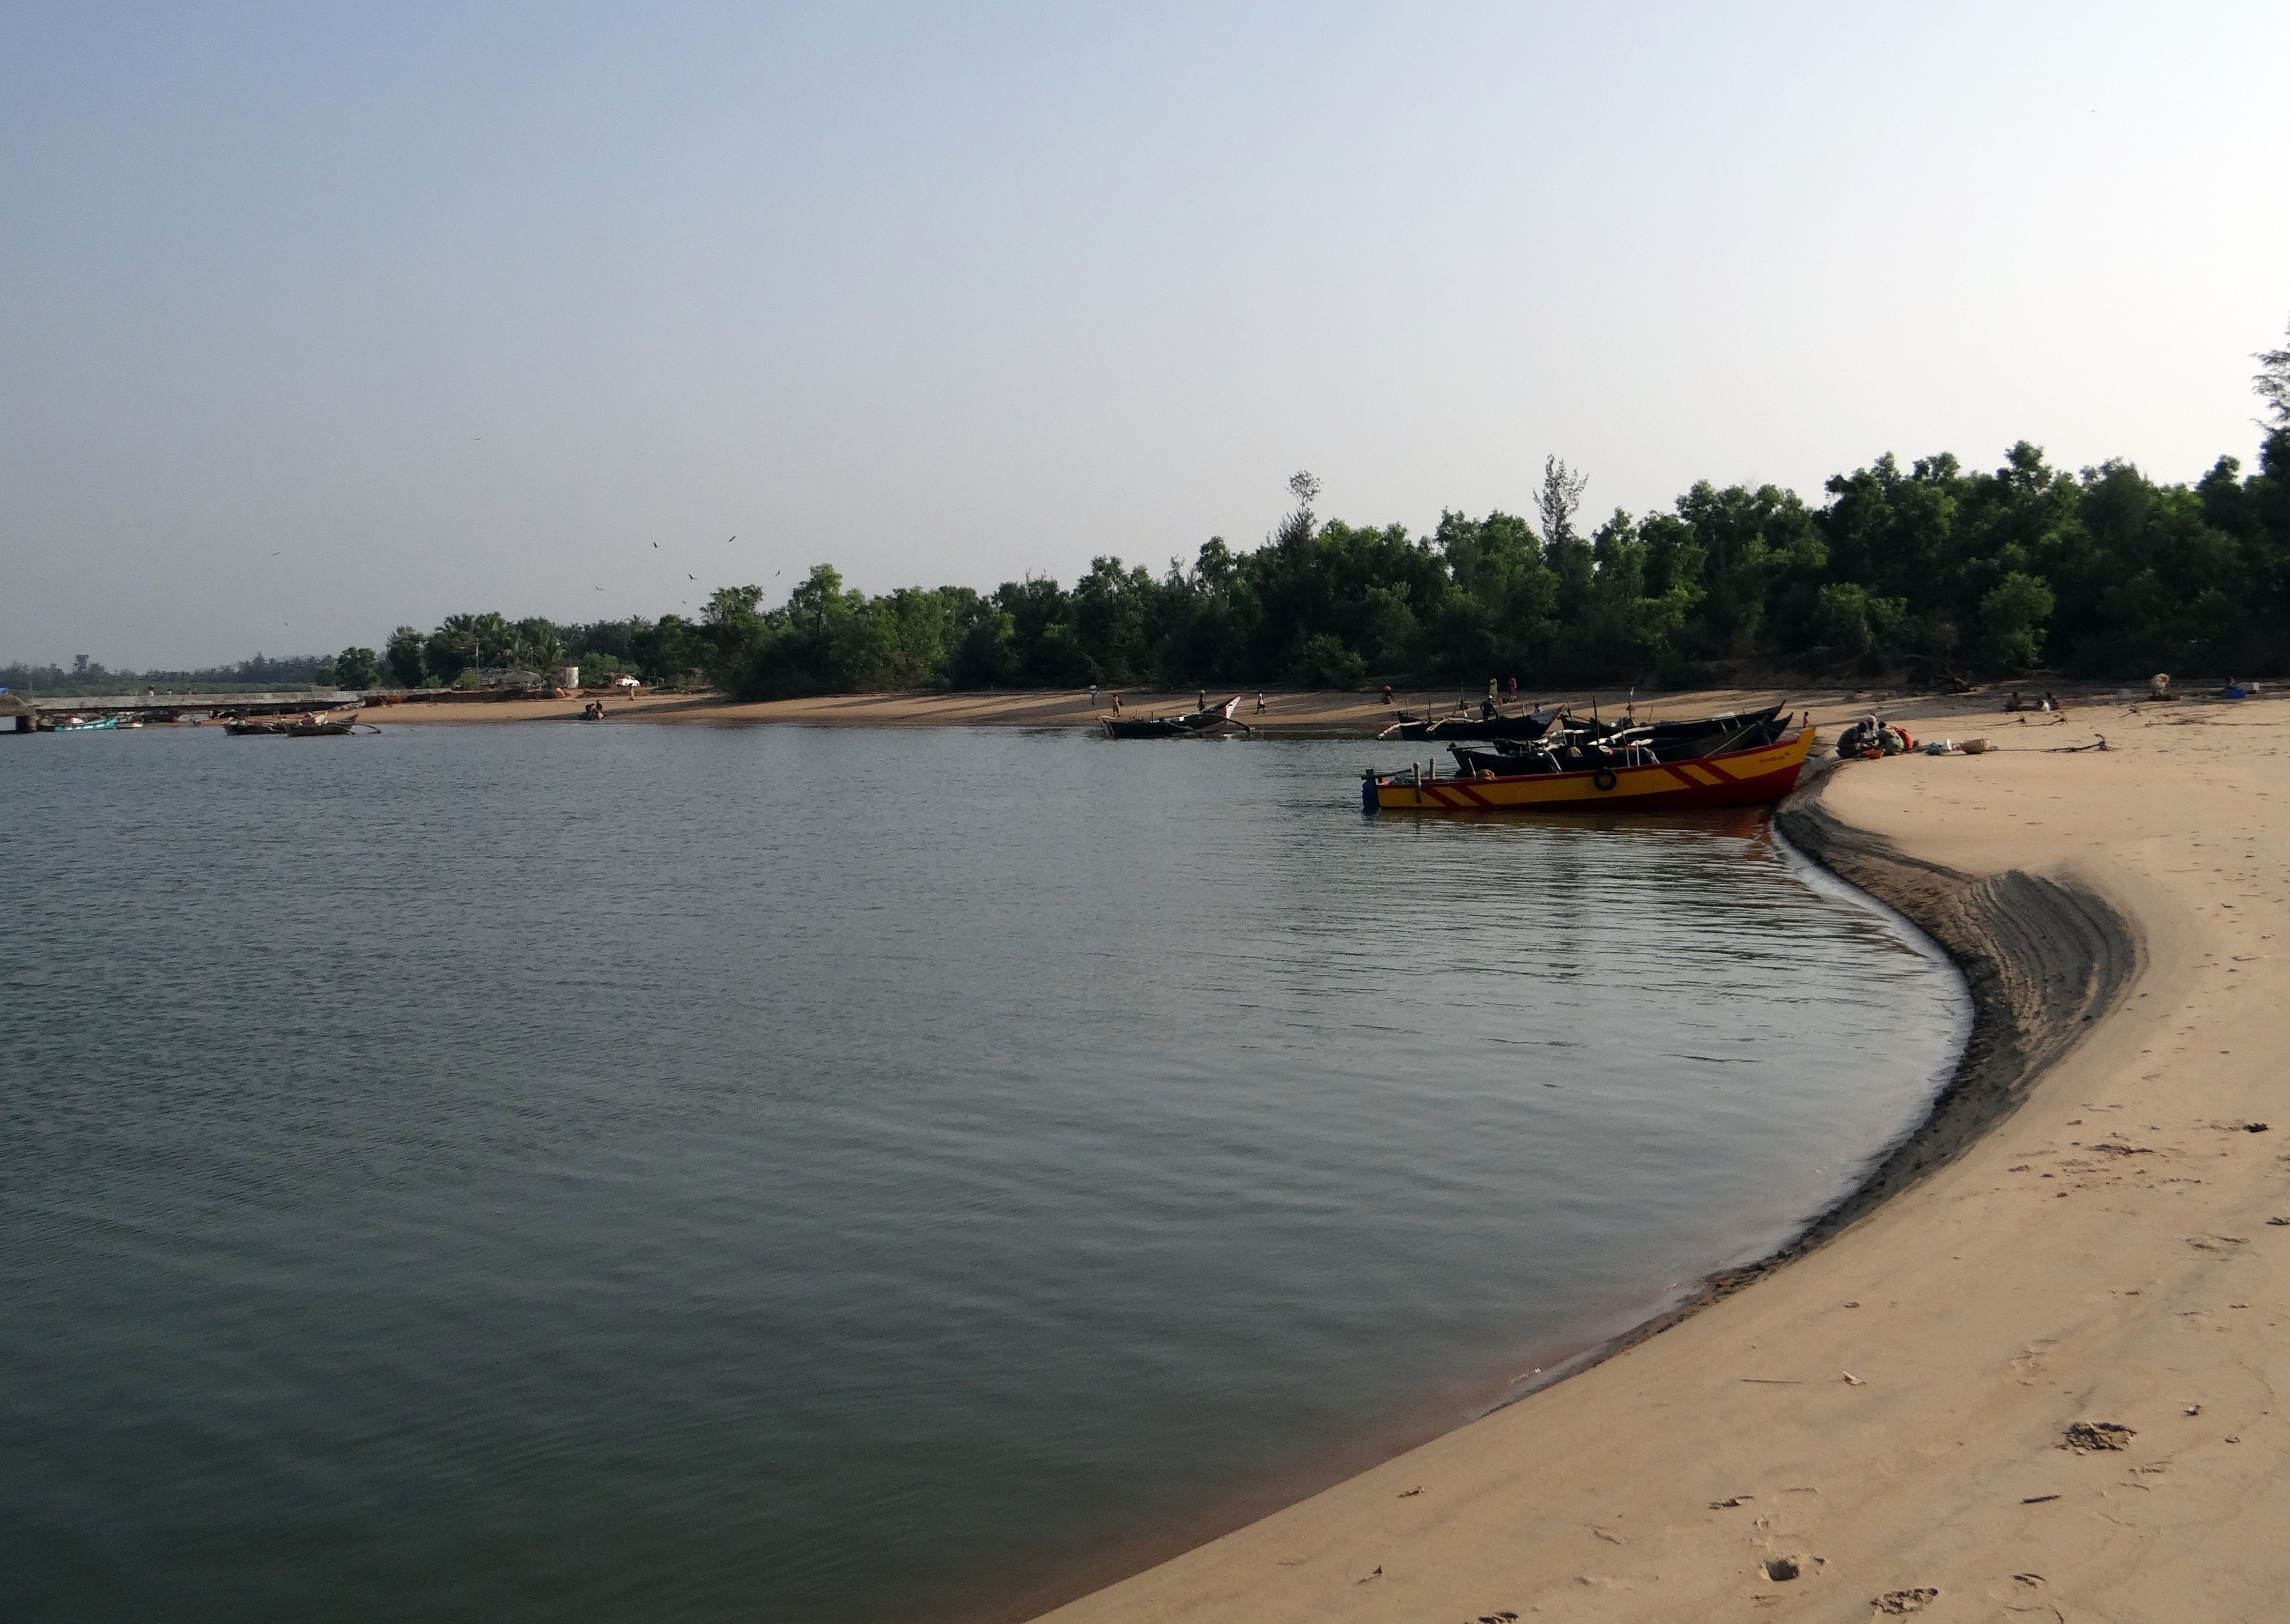
beach, sea, coast, water, sand, sky, boat, shore, lake, river, vacation, vehicle, bay, reservoir, waterway, body of water, hills, boating, india, watercraft, estuary, karnataka, fishing boats, gangavali, sand bar, country boat